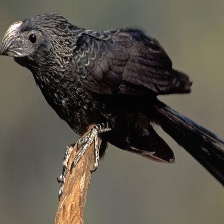
Species: GROVED BILLED ANI
Scientific name: CROTOPHAGA SULCIROSTRIS